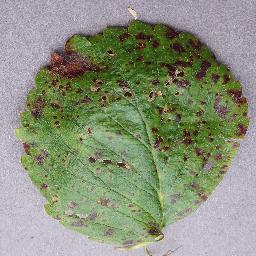
Label: Strawberry___Leaf_scorch